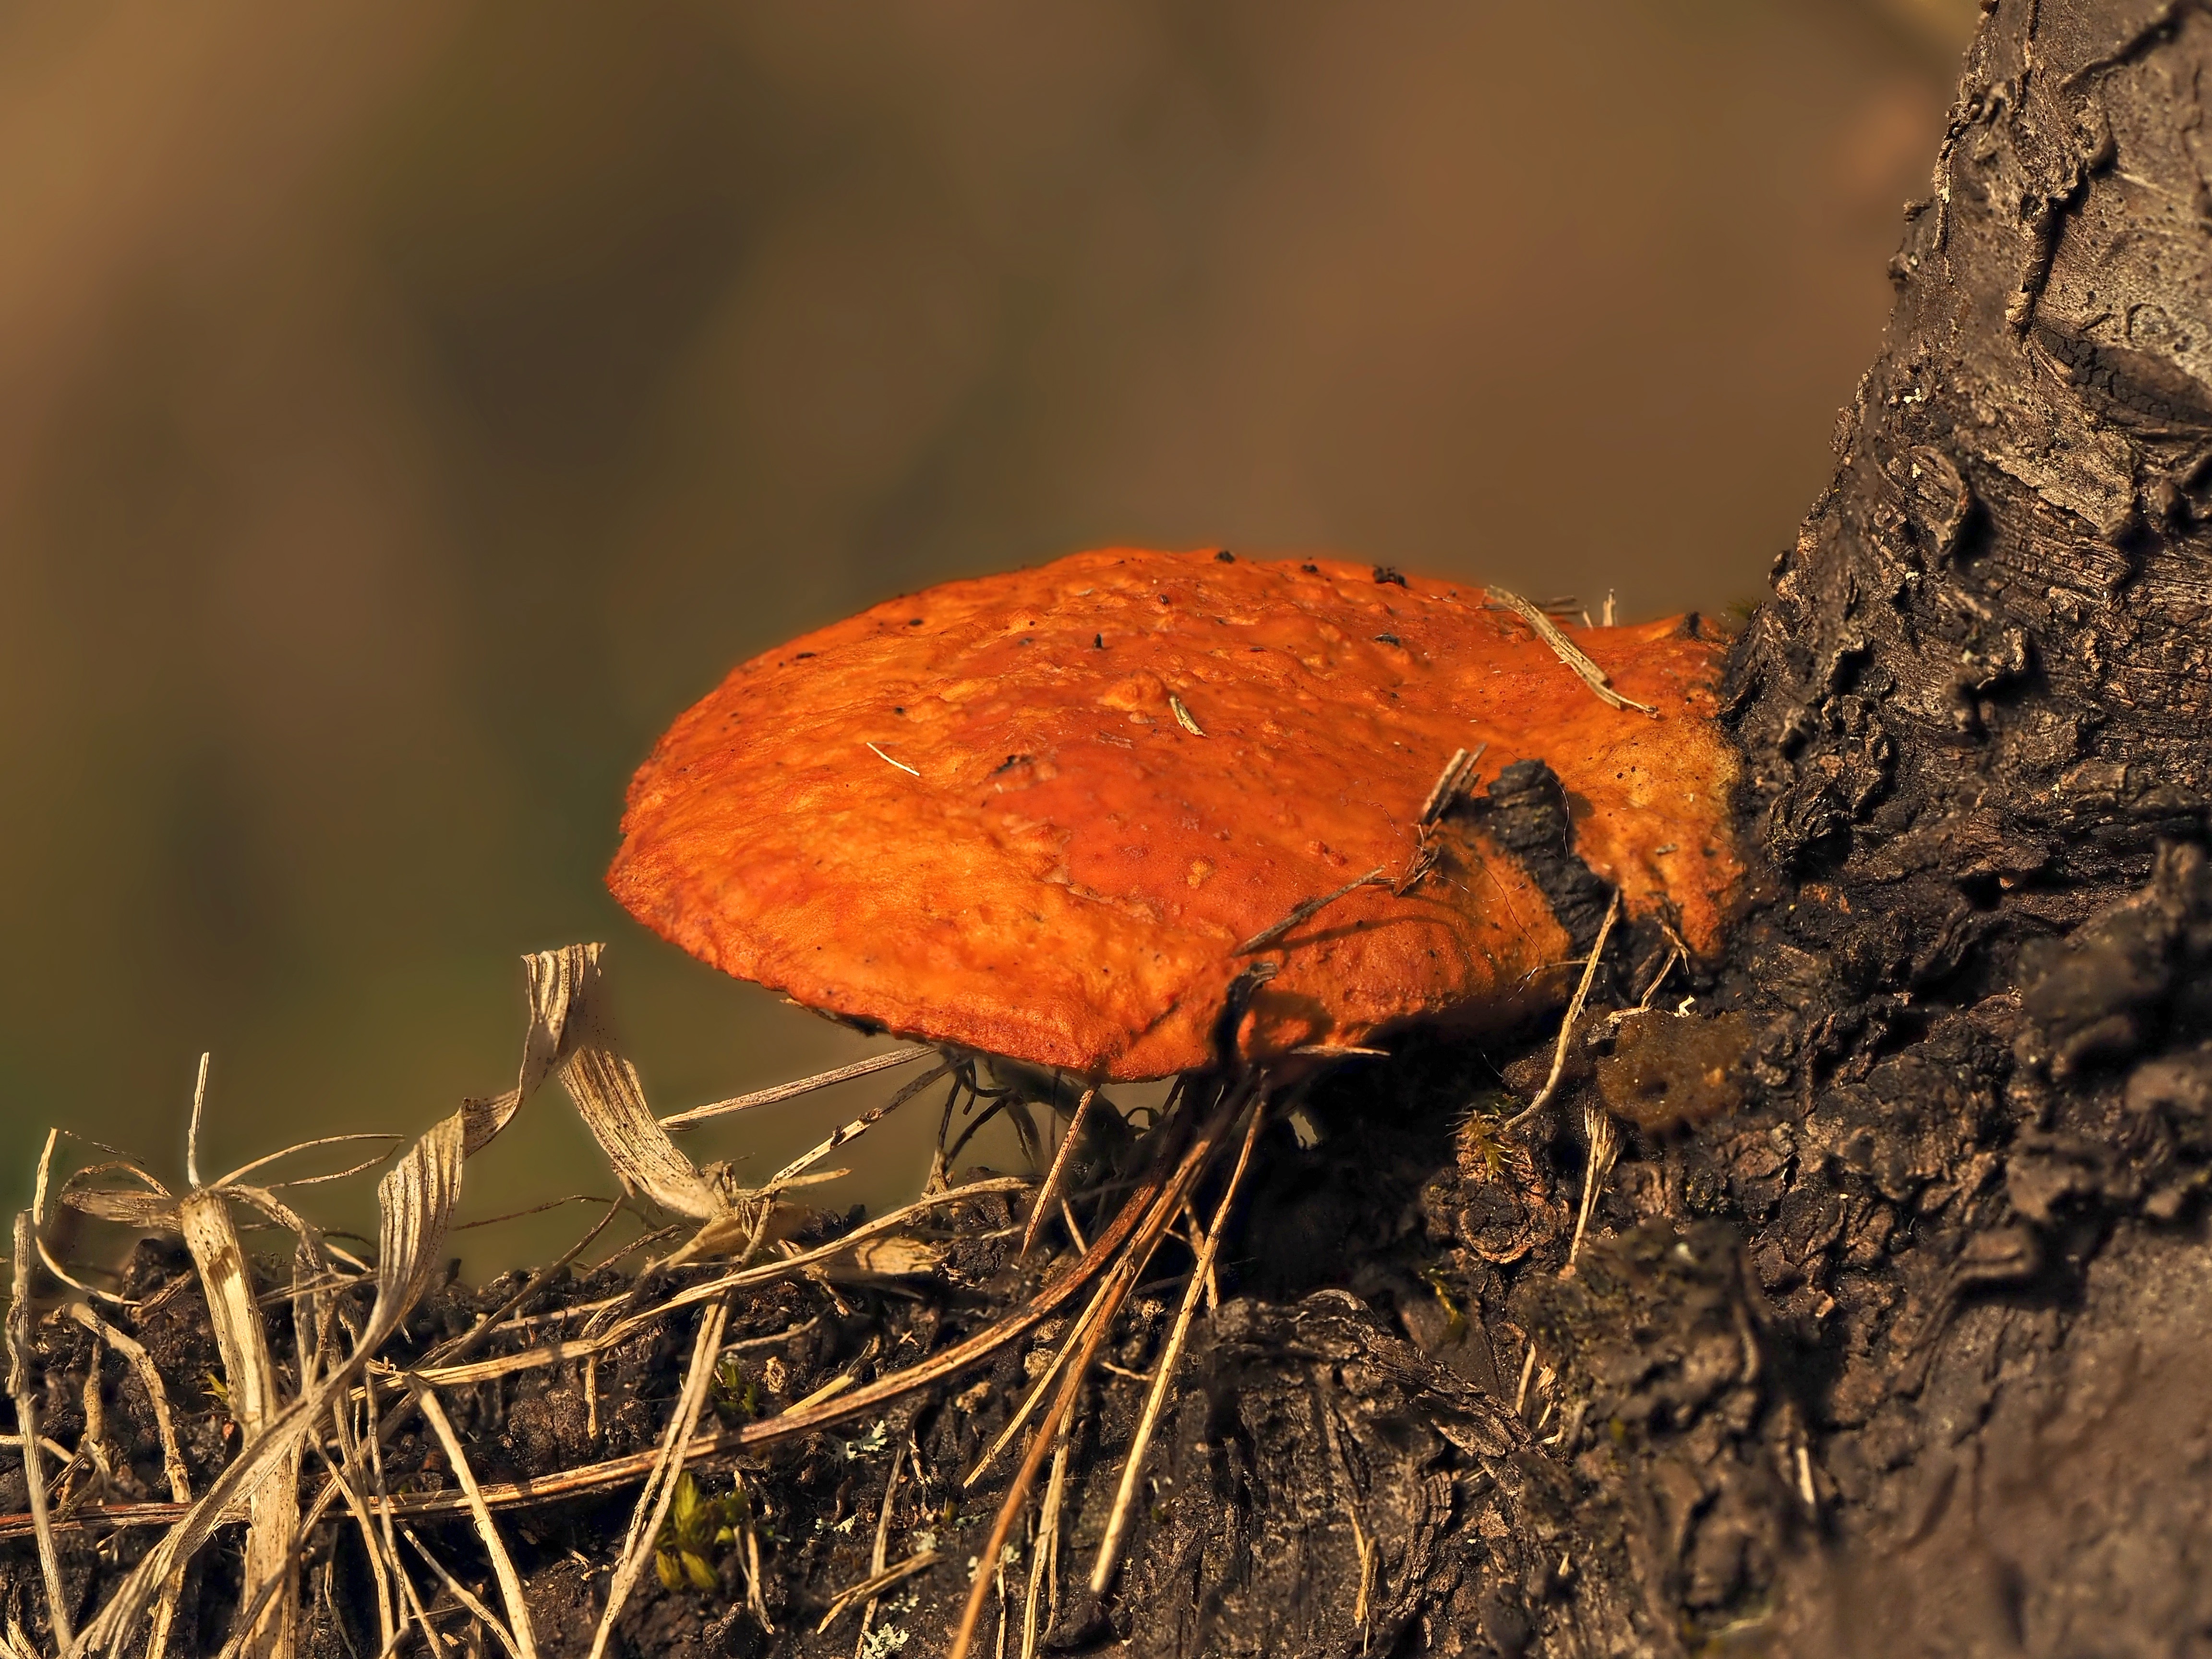
nature, plant, leaf, wildlife, autumn, soil, mushroom, flora, season, fauna, close up, fungus, le, macro photography, nat, medicinal mushroom